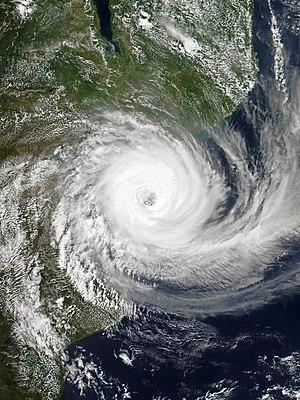
La saison cyclonique 2018-2019 dans l'océan Indien sud-ouest devait s'étendre officiellement du 15 novembre 2018 au 30 avril 2019, à l'exception de l'île Maurice et des Seychelles, dont la saison se terminerait le 15 mai 2019. Ces dates délimitent traditionnellement la période de l'année durant laquelle la plupart des cyclones tropicaux et subtropicaux se forment dans le bassin qui est à l'ouest de 90° E et au sud de l'équateur. La formation de cyclones dans ce bassin est surveillée par le Centre météorologique régional spécialisé cyclones de La Réunion.
Le cyclone Idai est la onzième dépression tropicale à se former lors de la saison cyclonique 2018-2019 dans l'océan Indien sud-ouest, la dixième à devenir une tempête tropicale et le septième système à atteindre le stade de cyclone tropical intense. Il est né d'une dépression tropicale qui s'est formée le 4 mars 2019 au large de la côte est du Mozambique, est ensuite entré dans les terres, causant des inondations, avant de retourner le 9 mars vers le canal du Mozambique où elle a atteint le statut de cyclone tropical intense le 11 mars et frôler la côte ouest de Madagascar. Se tournant ensuite vers le sud-ouest, Idai se dirigea vers le sud du Mozambique et atteignit son intensité maximale le 14 mars avec des vents soutenus maximums sur 10 minutes de 195 km/h, 205 km/h sur 1 minute, atteignant donc la catégorie 3 sur l'échelle de Saffir - Simpson et une pression centrale minimale de 940 hPa. Le jour suivant, le système frappait Beira après voir légèrement faibli. Son parcours subséquent dans les terres laissa des pluies torrentielles alors qu'elle devenait post-tropicale le 16 mars pour se dissiper le 21 mars.